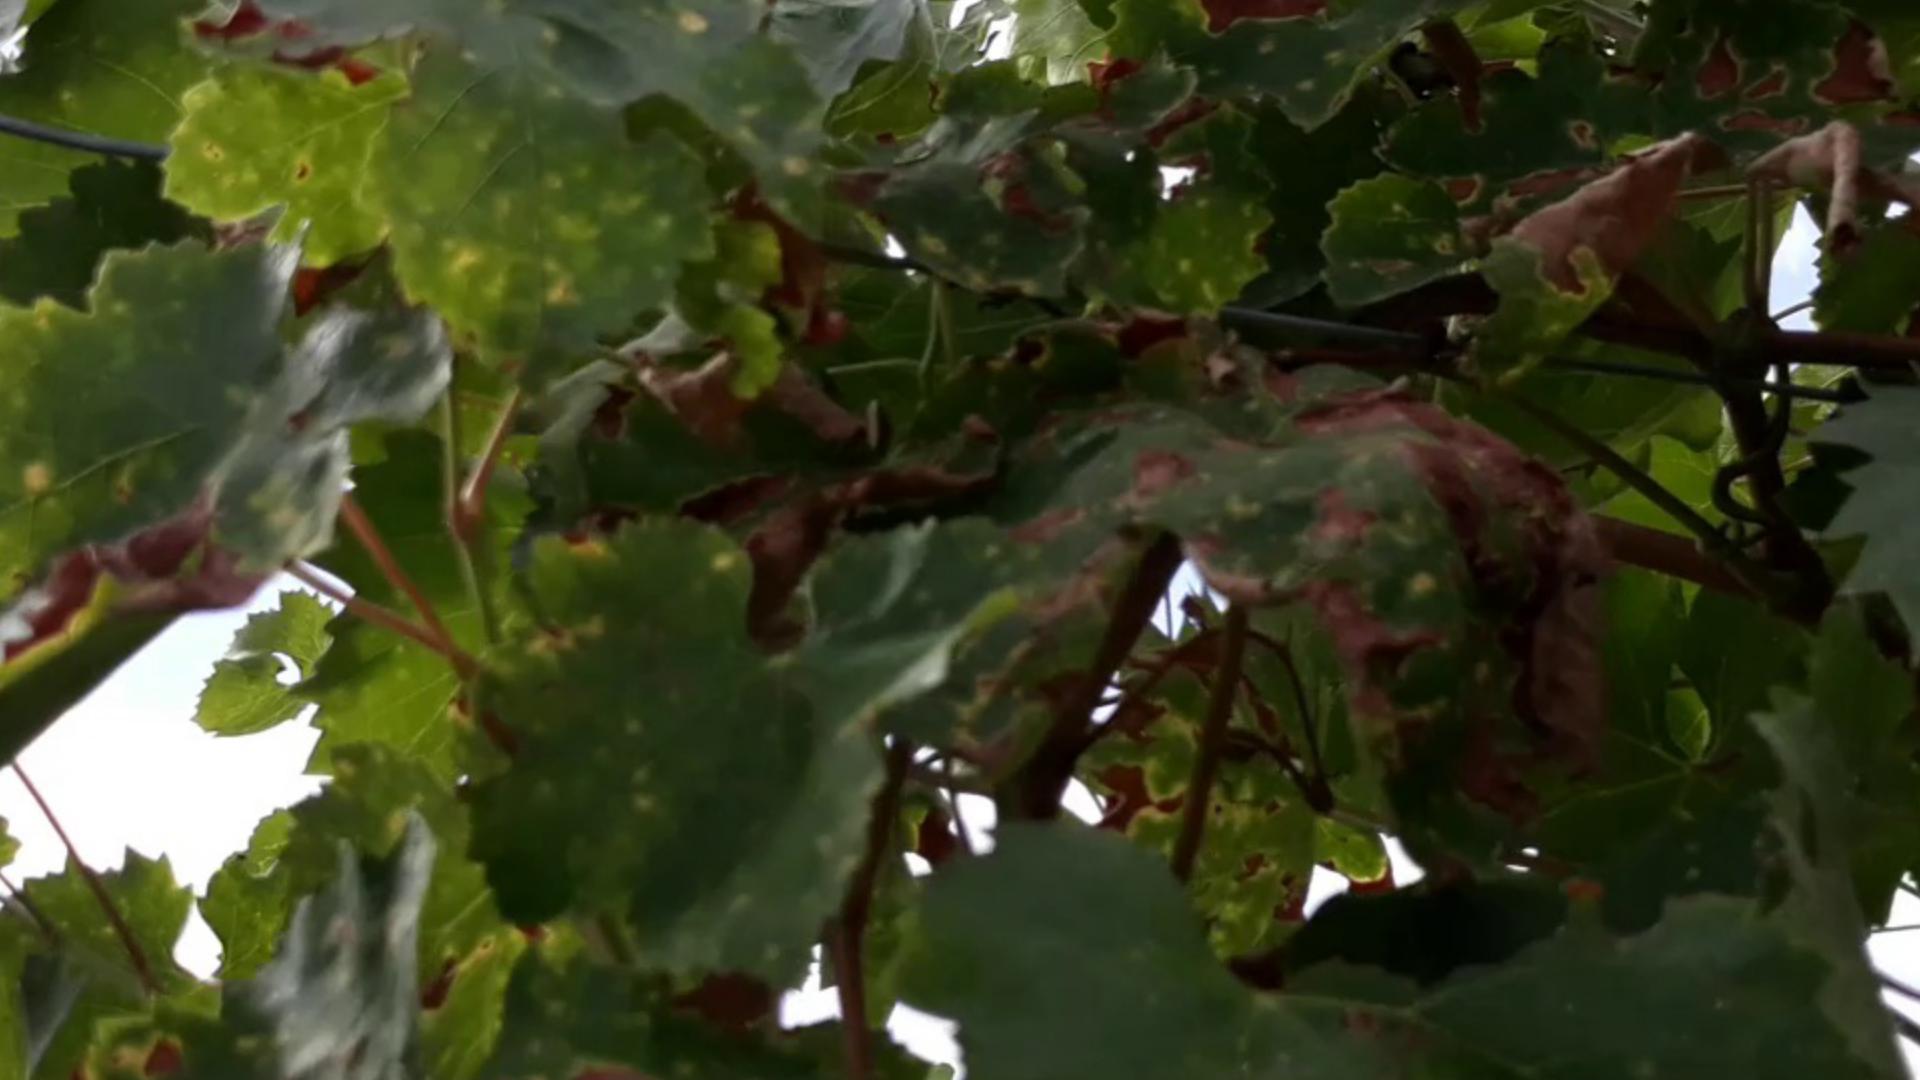
Label: esca